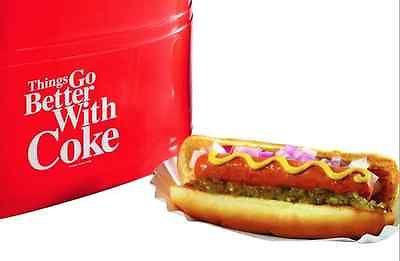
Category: toaster